Korean Air Lines Flight 902

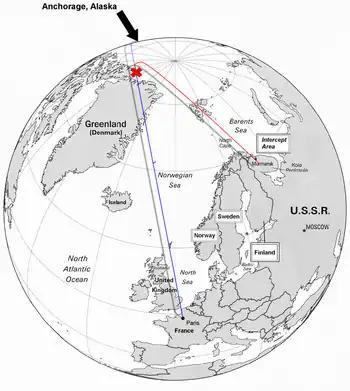
KAL Flight 902's flight plan (in blue, Paris to Anchorage to Seoul) and deviation from the plan (in red, having turned southeast when over Ellesmere Island)

Flight 902 departed from Paris, France, at 13:39 local time on a course to Seoul, South Korea. The plane's only scheduled stop was in Anchorage, Alaska, the US, where it would refuel and proceed to Seoul, avoiding Soviet airspace. It was commanded by Captain Kim Chang-kyu (46), with Co-pilot Cha Soon-do and Flight Engineer Lee Khun-shik making up the other flight deck crew. The aircraft made regular radio check-ins as it flew northwest, the last of which, five hours and twenty-one minutes after takeoff, placed it near CFS Alert on Ellesmere Island. The aircraft's flight path took it almost directly over the North Magnetic Pole, causing large errors in the aircraft's magnetic compass-based navigation systems. Its course then turned to the southeast and it flew over the Barents Sea and into Soviet airspace, reaching the Soviet coast an estimated three hours and after its southward turn.